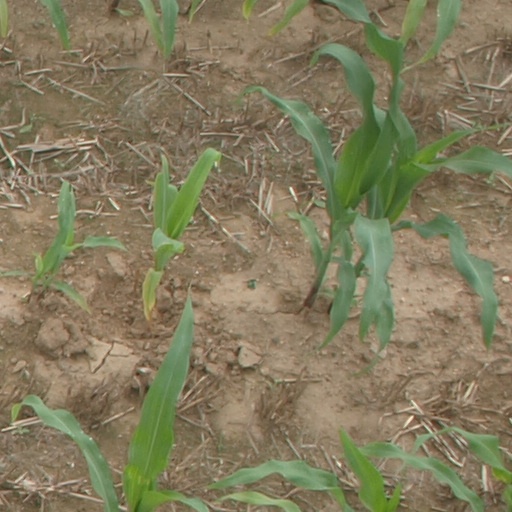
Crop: maize; corn